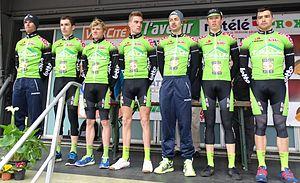
La saison 2015 de l'équipe cycliste T.Palm-Pôle Continental Wallon est la dixième de cette équipe.